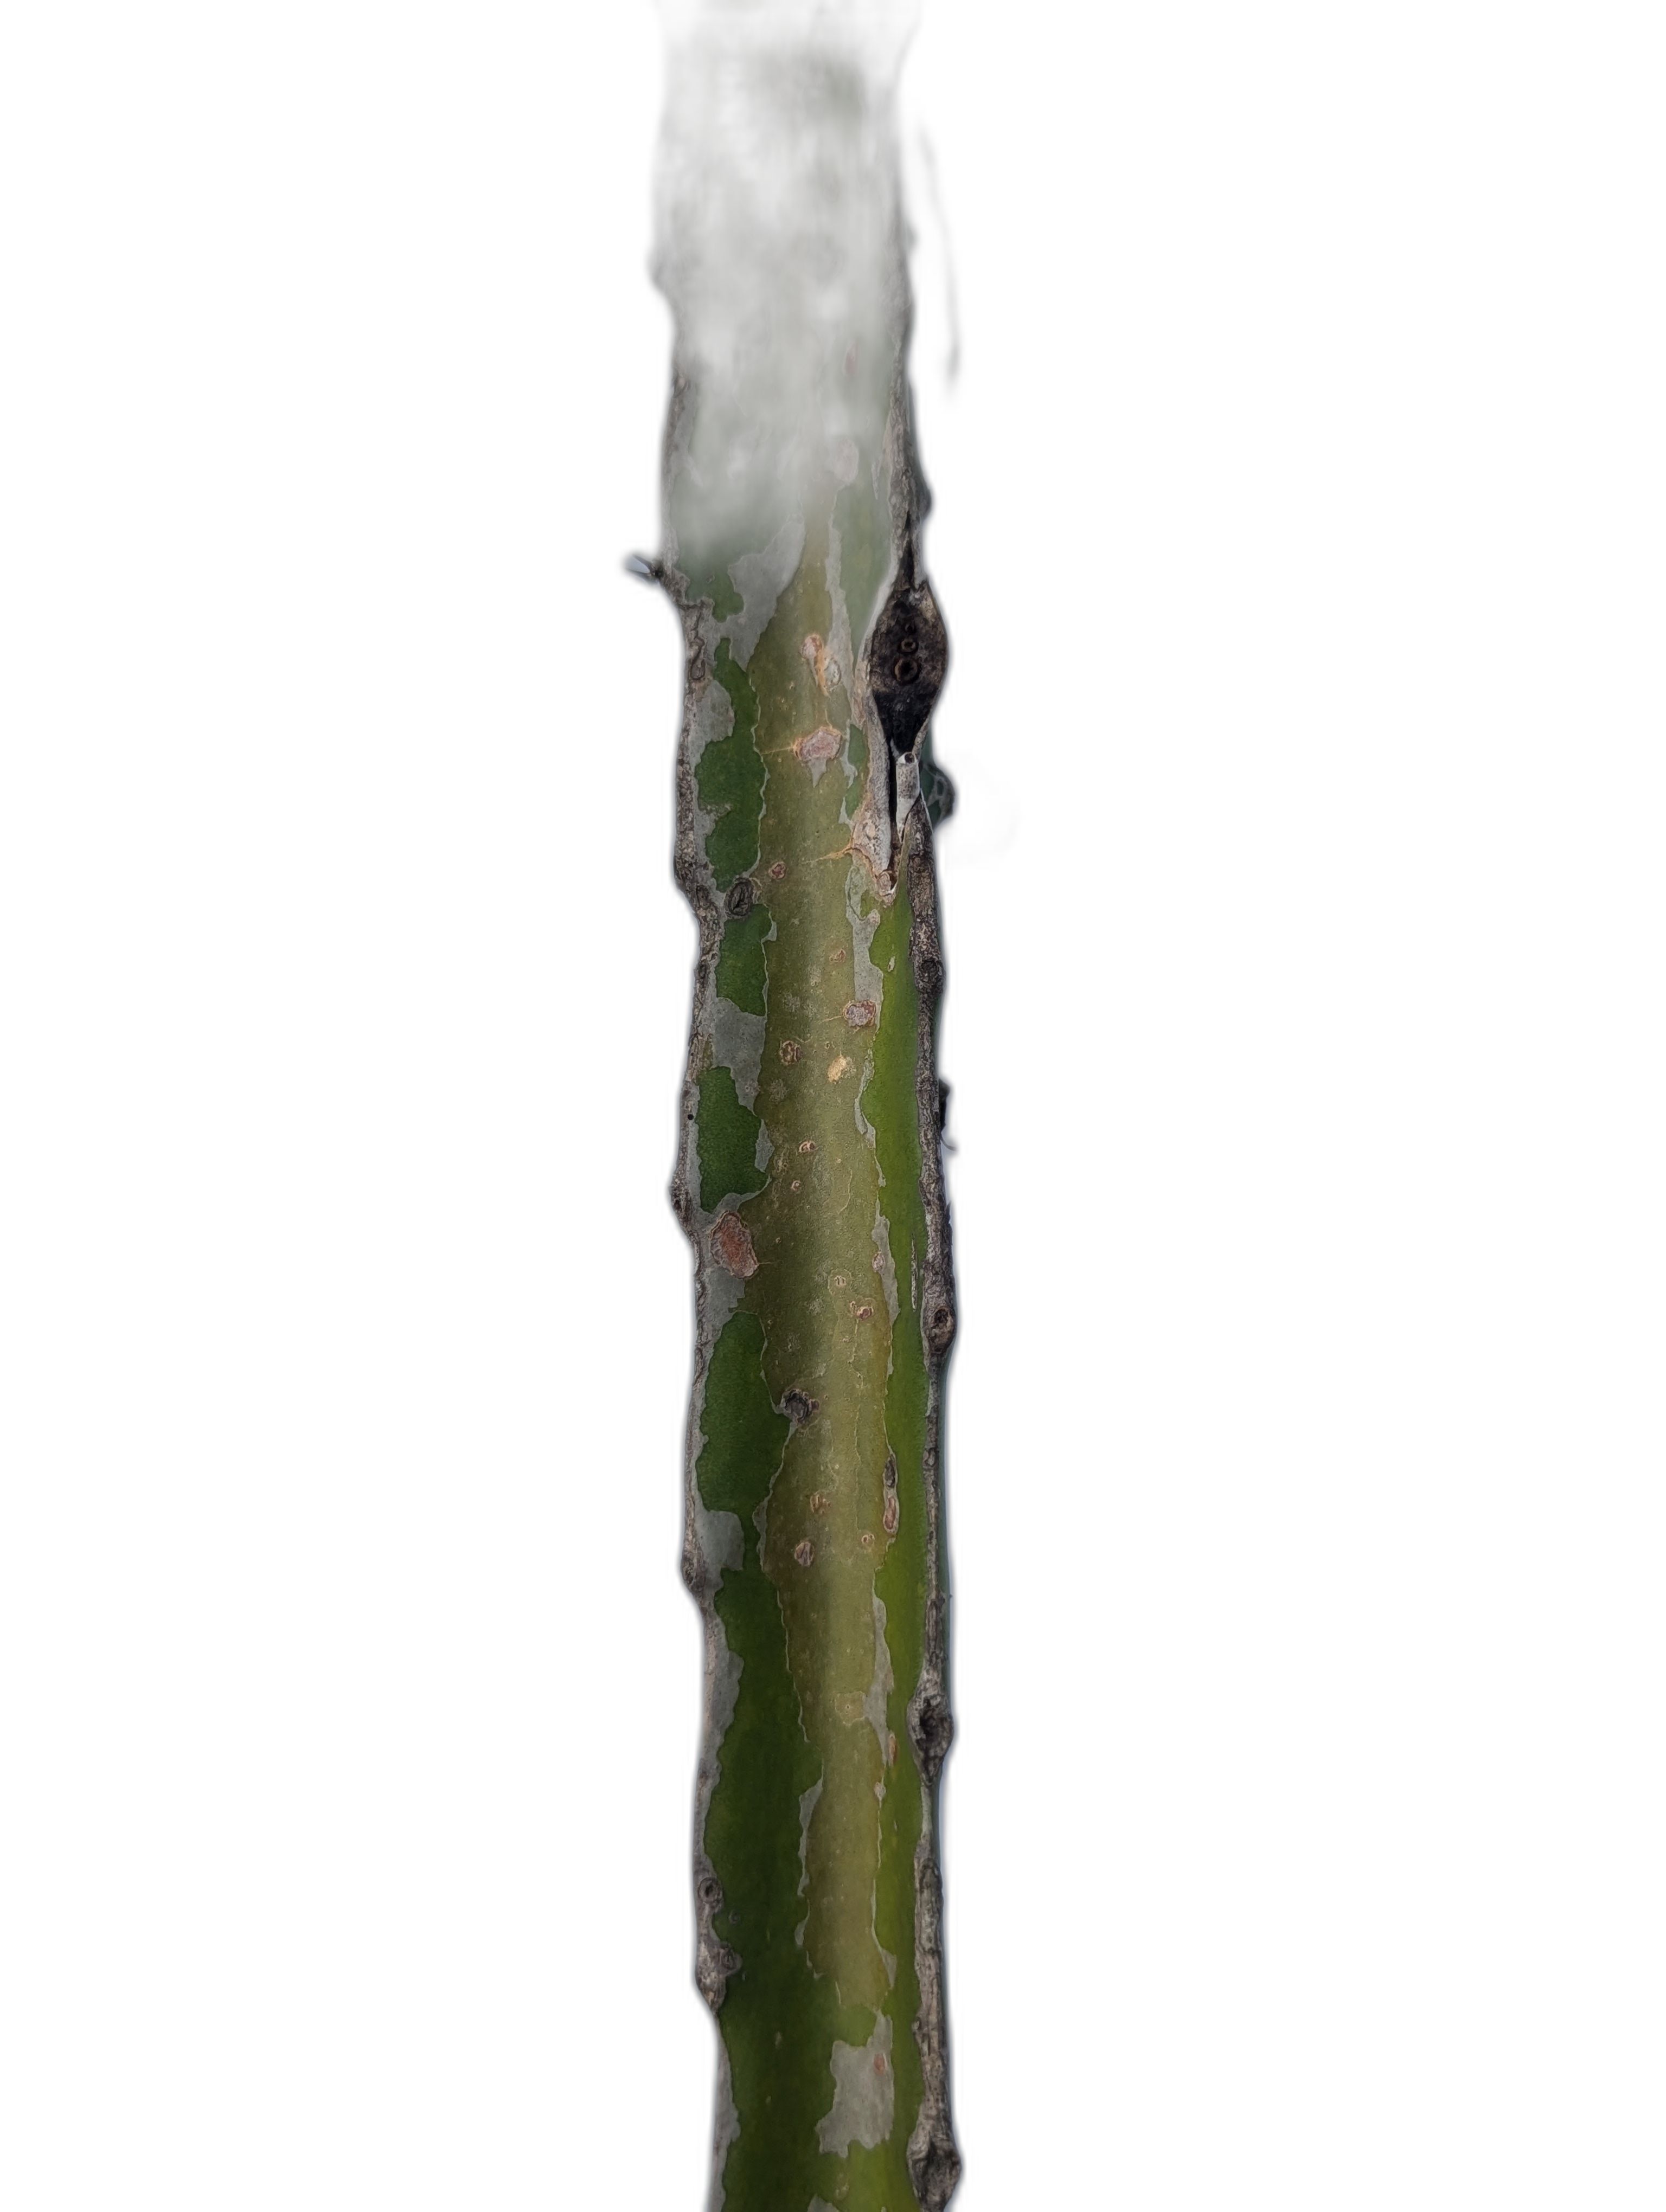
Label: Bad leaf